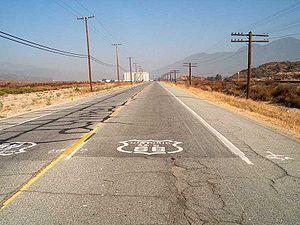
La route 66 est une ancienne route américaine qui reliait Chicago à Santa Monica, entre les années 1926 et 1985 aux États-Unis.